History of bus transport in Hong Kong

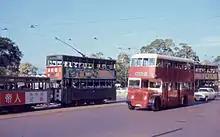
Public bus and double decker trams in 1967.

The outbreak of 1967 riots halted the bus services because of the intimidation of the front-line operational staff in the latter part of 1967. Services slowly returned to previous levels in early 1968, but this interruption had given the opportunity for dual-purpose vans to flourish and provide illegal – but at that time, necessary – public passenger services, which were then later to be legalised by a weak Transport Department and become the Public Light Bus.